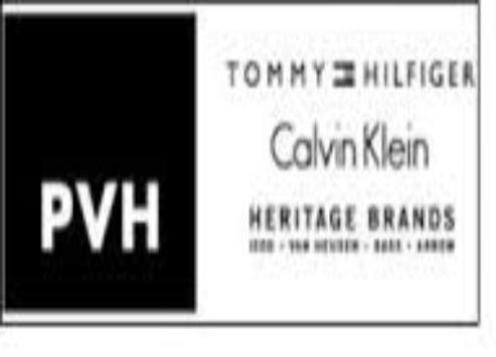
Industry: Clothes